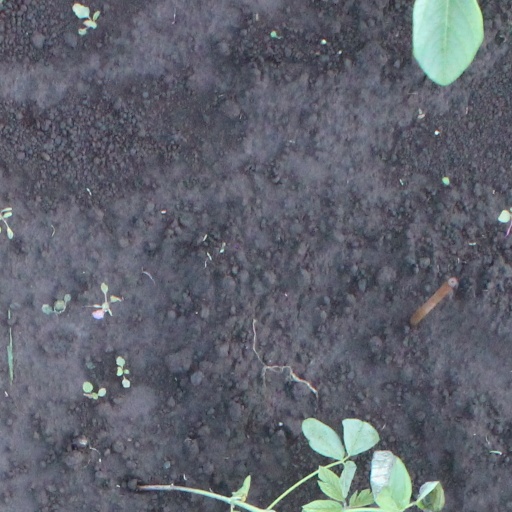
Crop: soybean